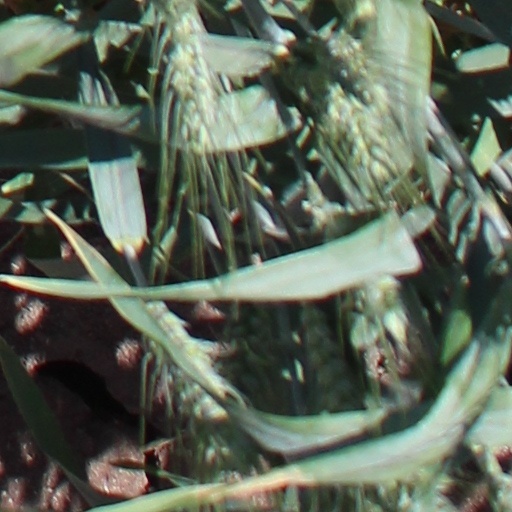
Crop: wheat